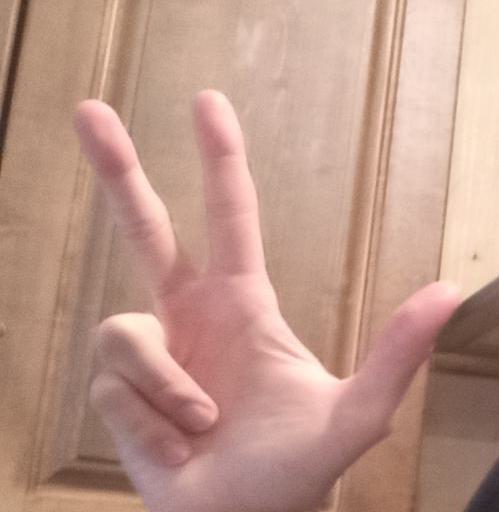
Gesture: three2